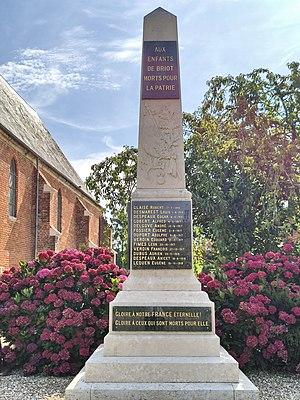
Briot
Briot est une commune française située dans le département de l'Oise en région Hauts-de-France.